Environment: real
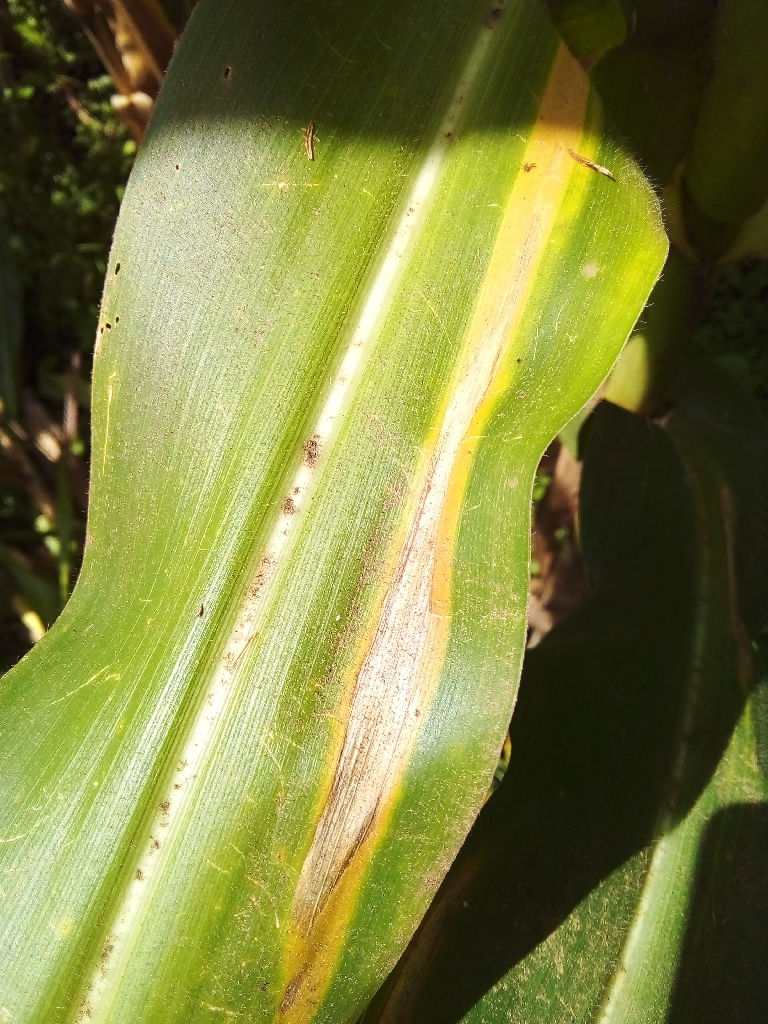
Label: northern_corn_leaf_blight